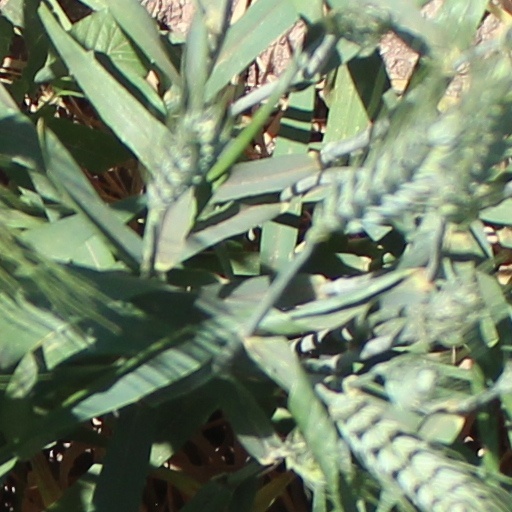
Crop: wheat